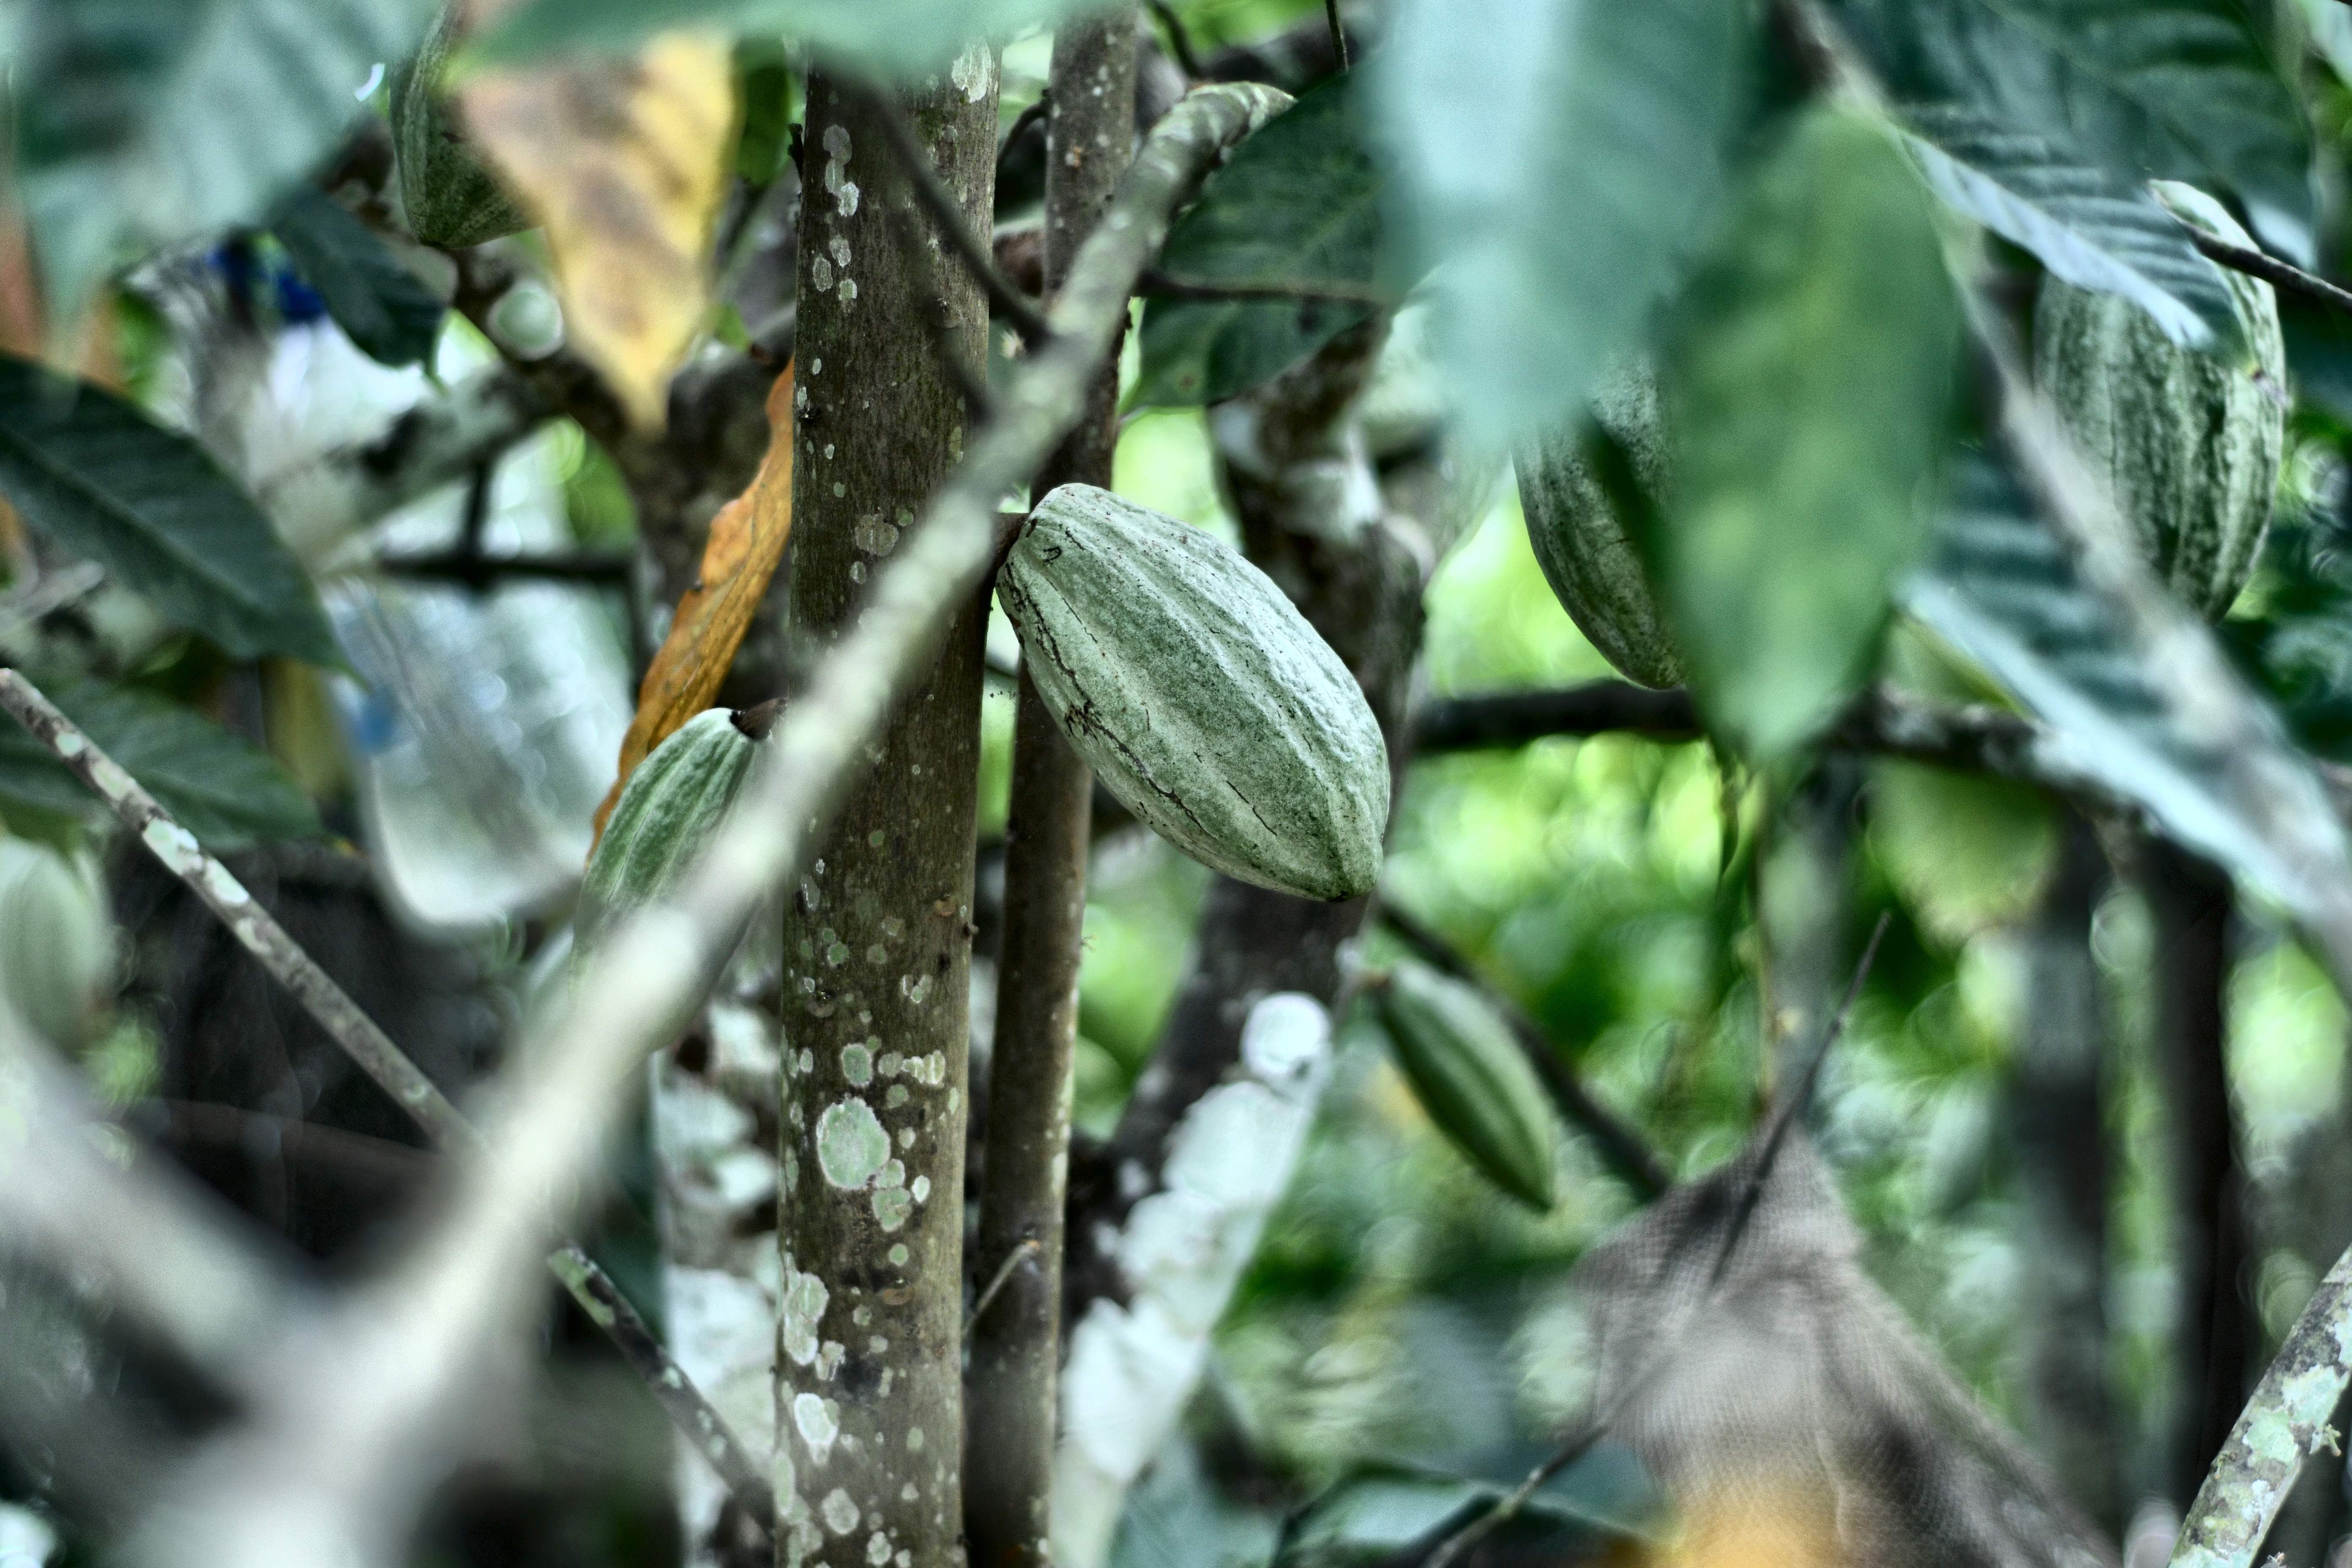
Maturity: unmature
Variety: Guiana